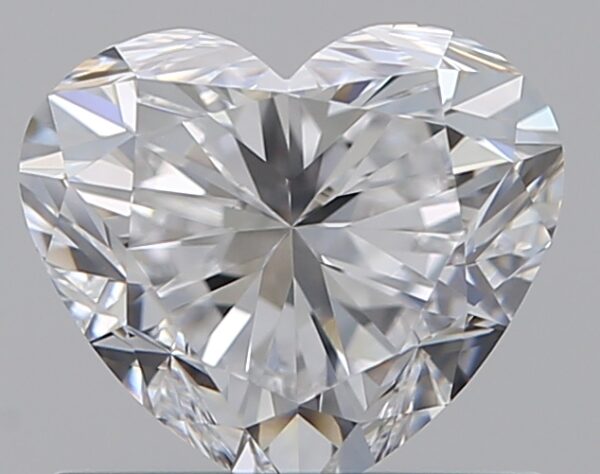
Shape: heart
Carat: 0.9
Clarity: VS1
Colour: D
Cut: EX
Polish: EX
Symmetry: VG
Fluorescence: N
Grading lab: GIA
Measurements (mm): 5.66 x 6.52 x 3.95